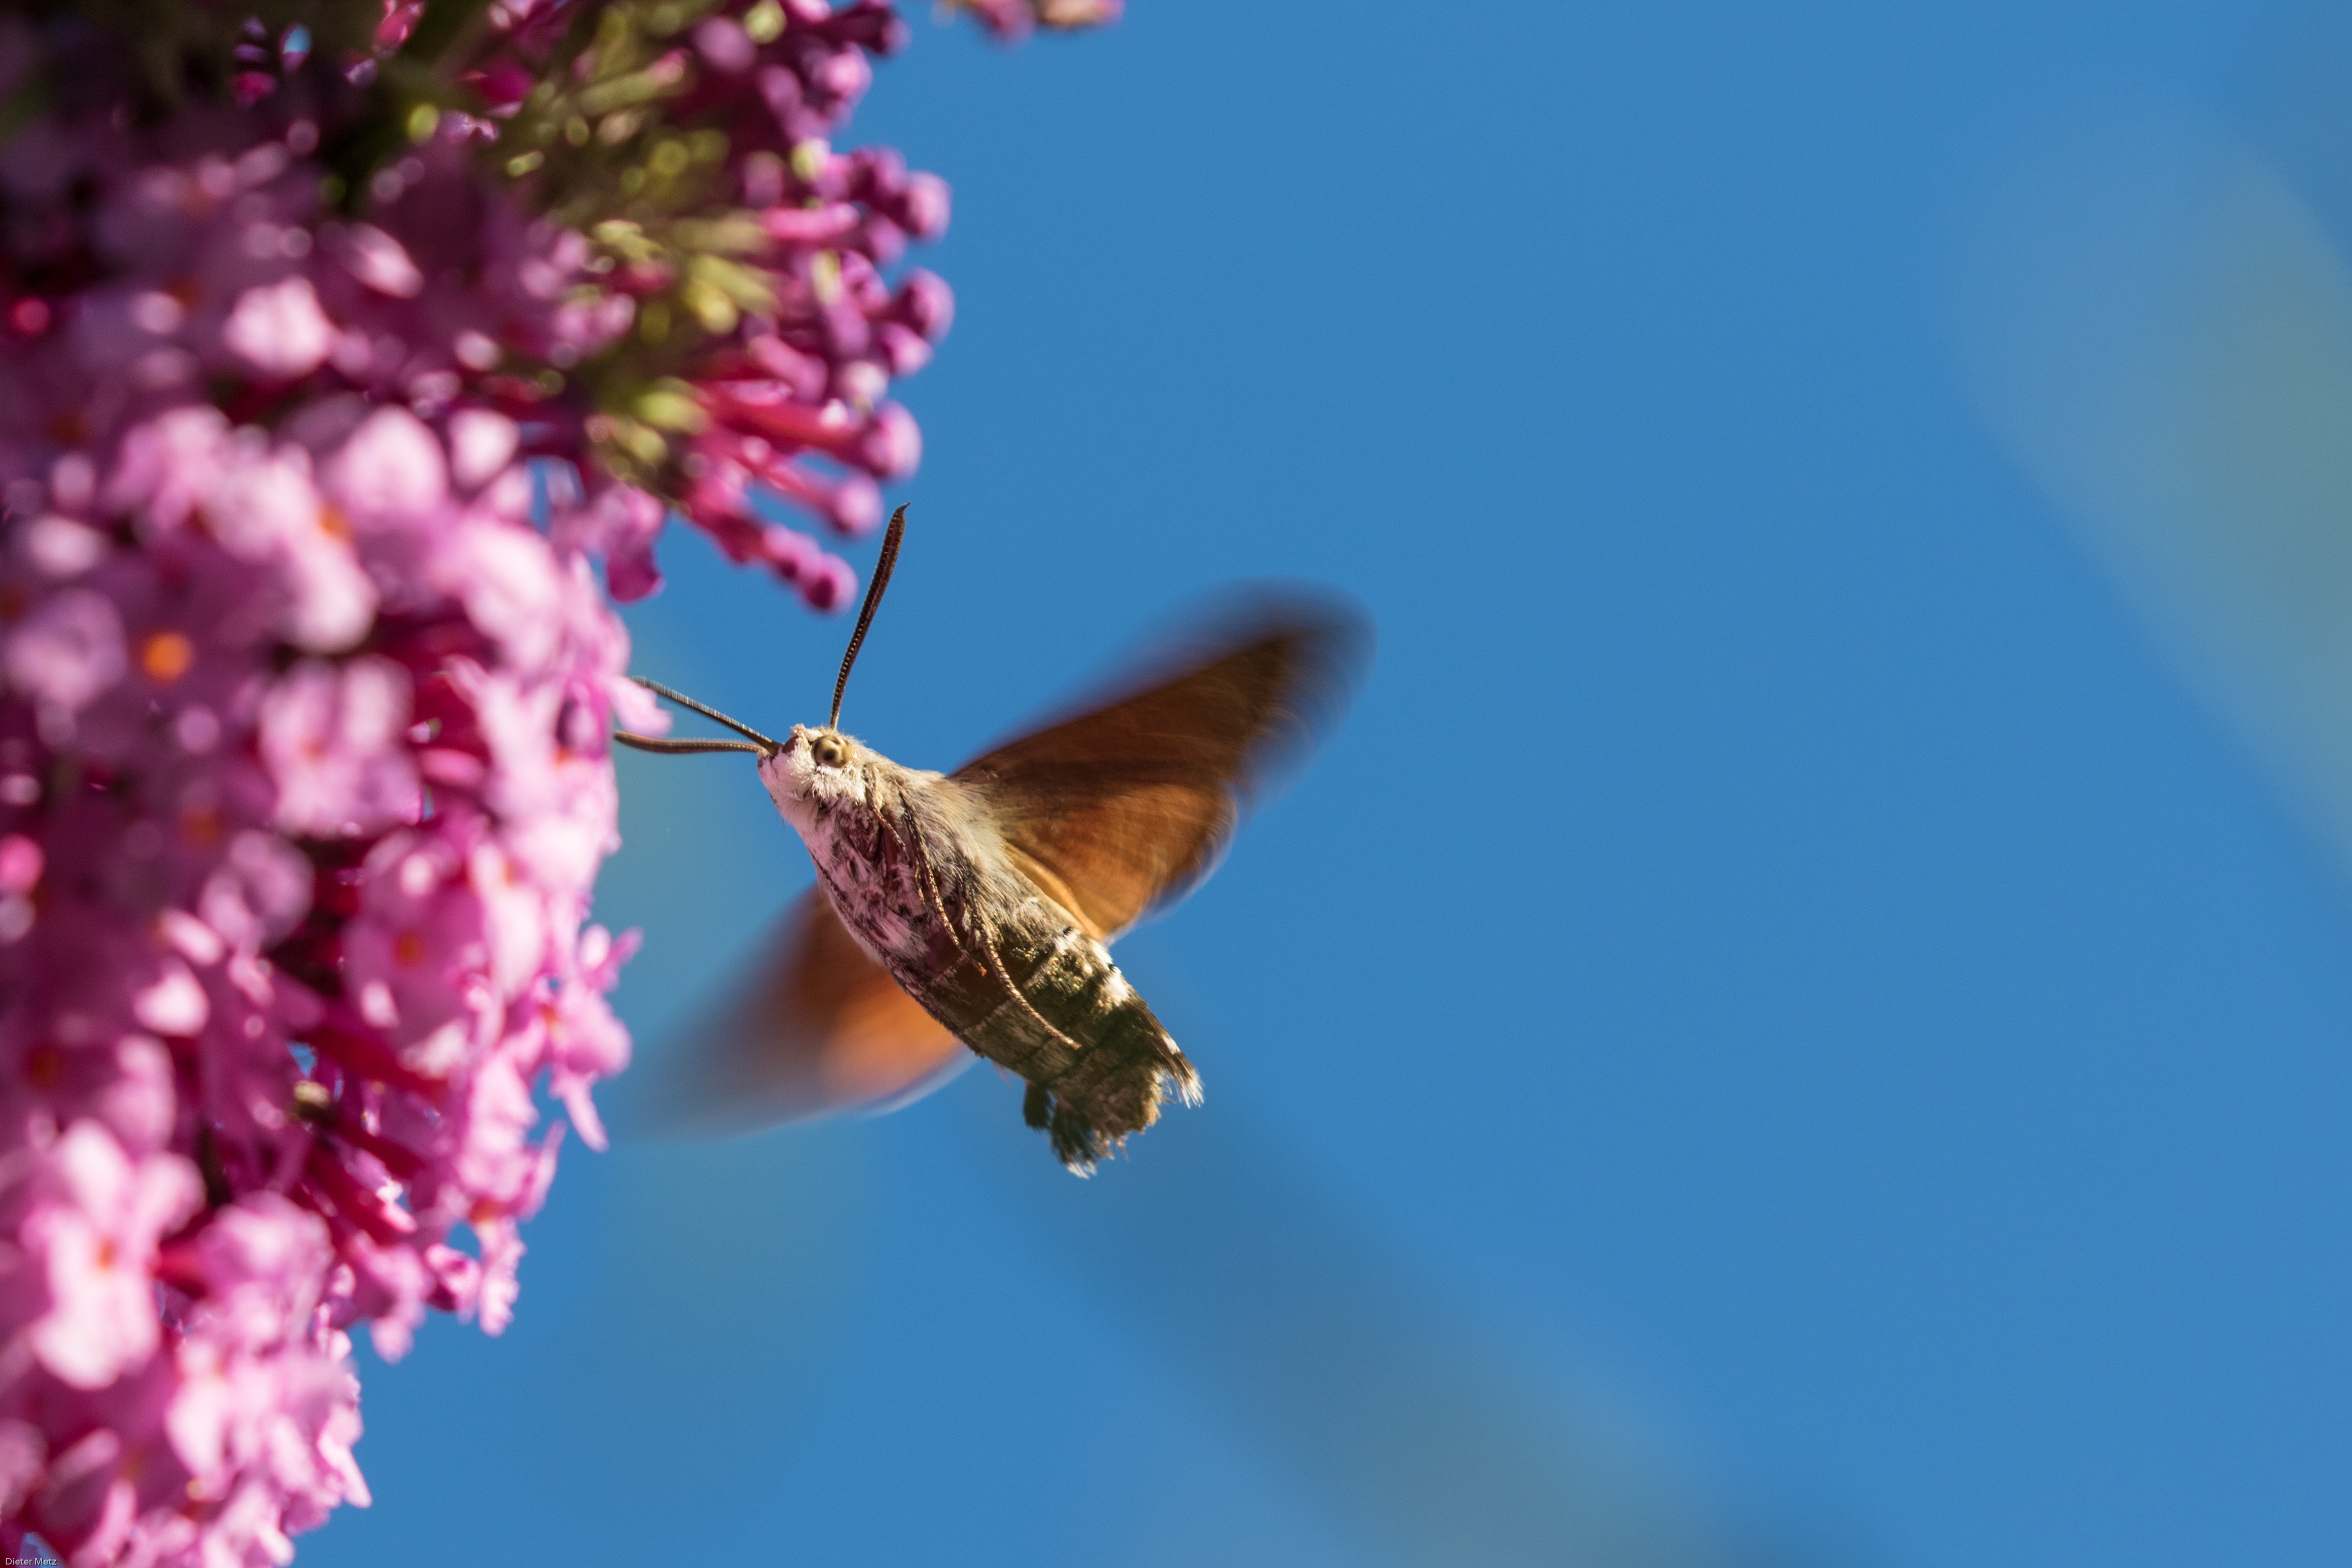
nature, wing, plant, flower, petal, animal, fly, summer, insect, hummingbird, butterfly, pink, fauna, invertebrate, nectar, macro photography, summer lilac, buddleja davidii, pollinator, wing beat, hummingbird hawk moth, dove tail, moths and butterflies